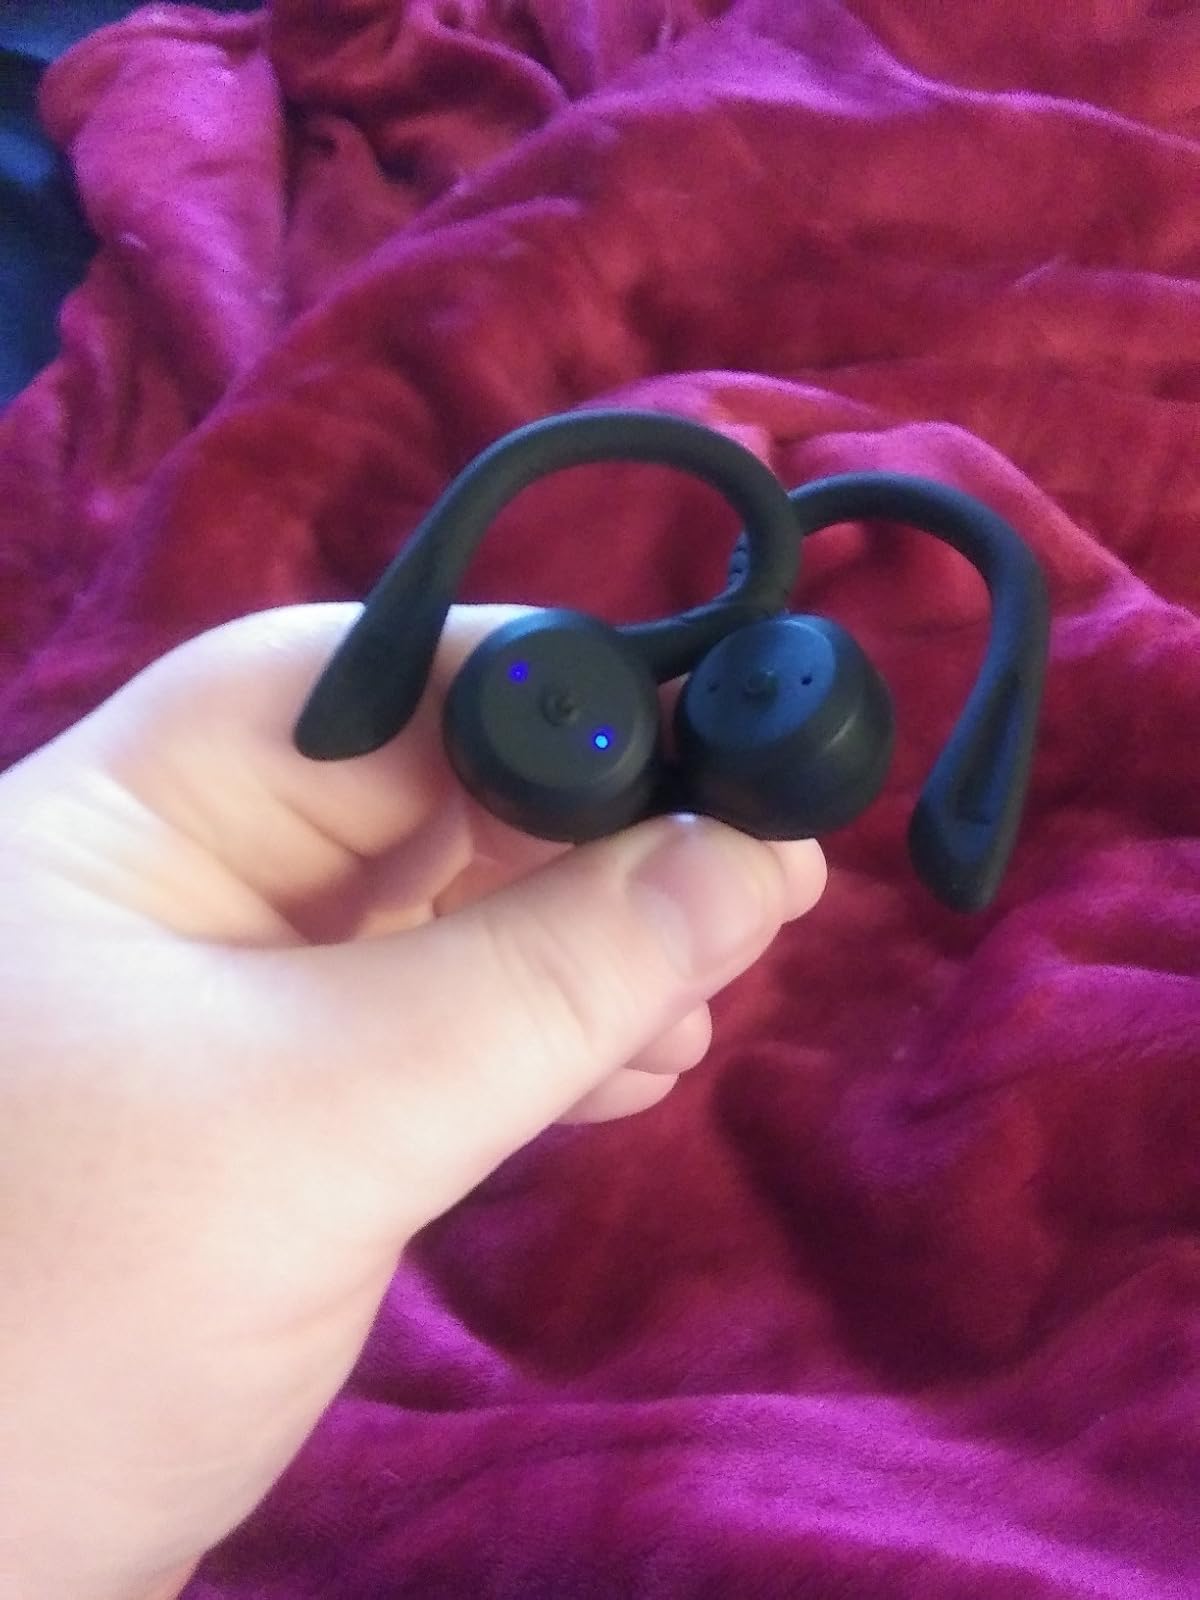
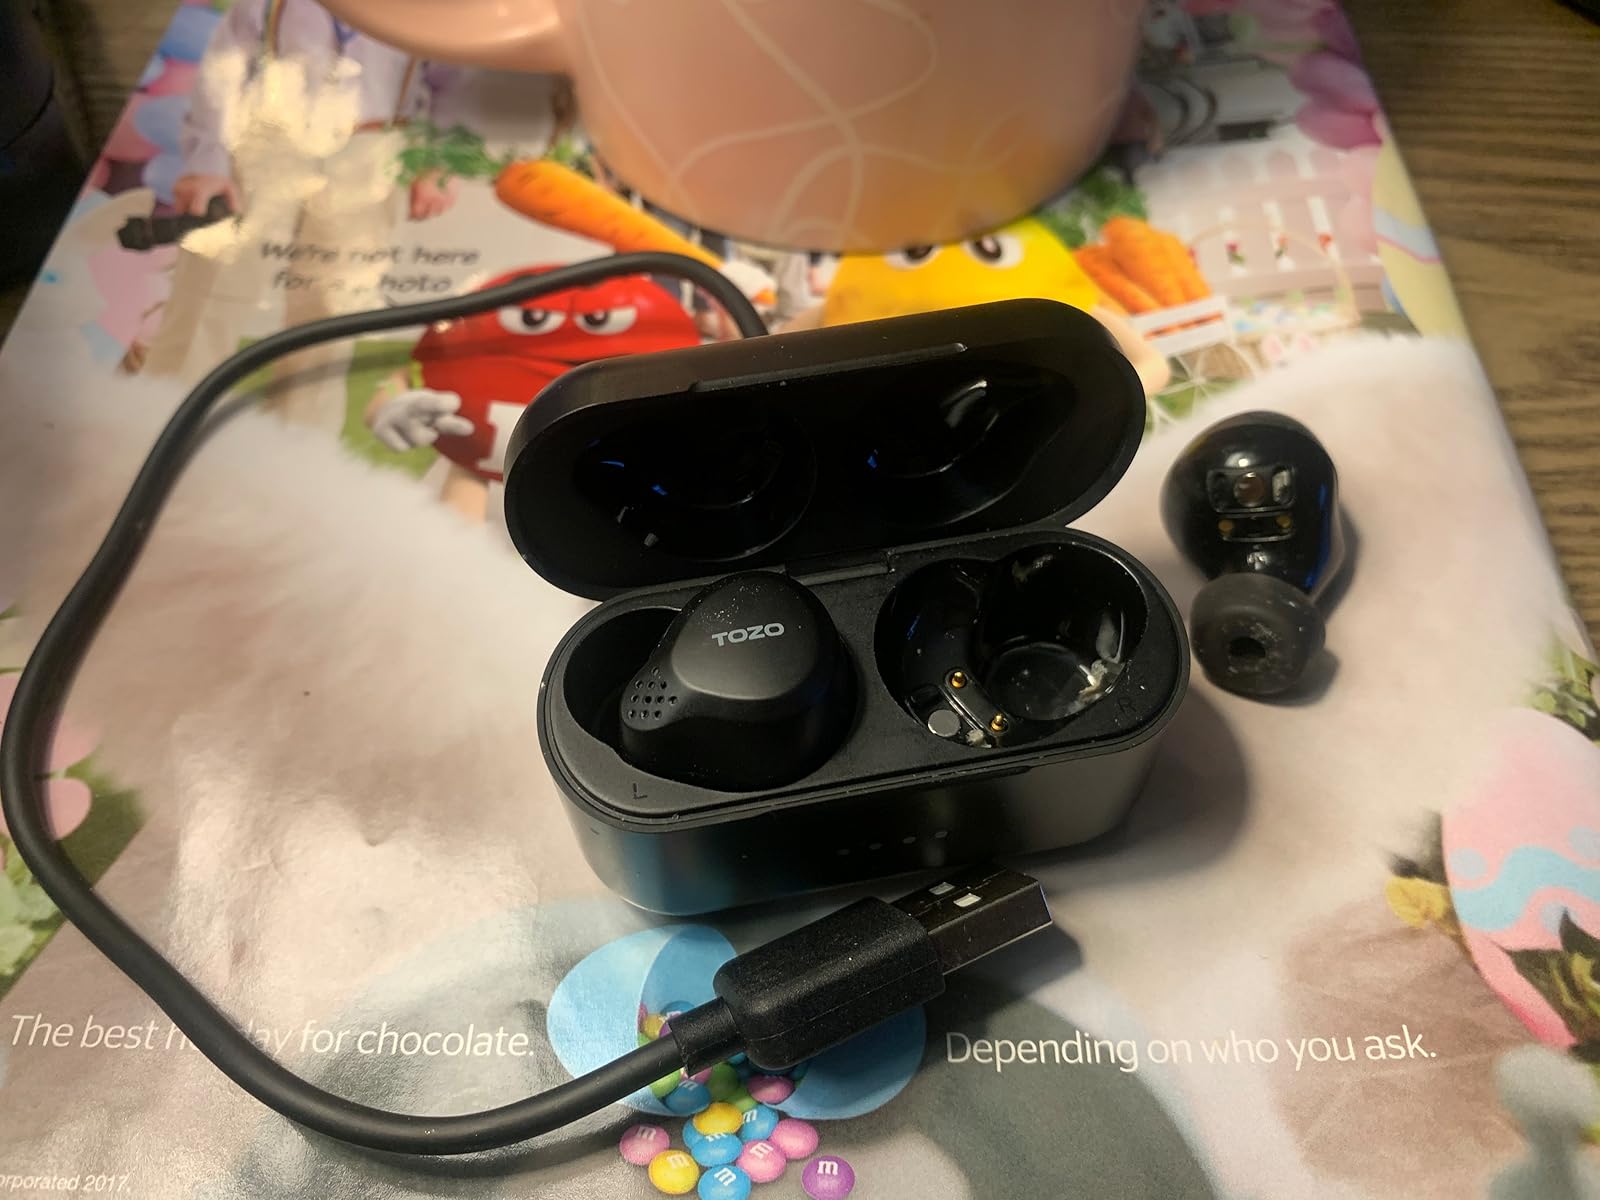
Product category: earbuds
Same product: no